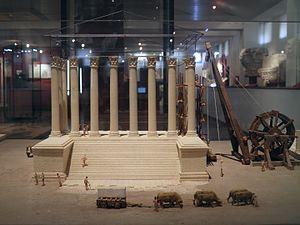
Tolosa est le nom de la métropole du peuple des Volques Tectosages, fondée vers le IIIᵉ siècle av. J.-C., devenue colonie romaine après la conquête de la Narbonnaise à la fin du IIᵉ siècle av. J.-C.. Plusieurs sites sont occupés par les populations tectosages dans la boucle de la Garonne, mais il semble que ce soit le site de Vieille-Toulouse qui soit le plus important. Vers 10 av. J.-C., les Romains déplacent cependant les populations dans la plaine, sur le site de l'actuel centre-ville de Toulouse.